Mike Squires (baseball)

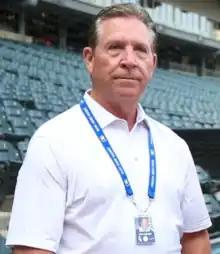
Squires in 2017

Michael Lynn Squires (born March 5, 1952) is an American former Major League Baseball player who played for the Chicago White Sox primarily as a first baseman in 1975 and from 1977 to 1985. He won the American League Gold Glove Award at first base in 1981. Squires was best known as a defensive player, often coming on in late inning situations when the White Sox had a slim lead. He did not have the typical power associated with a corner infielder, never hitting more than two home runs in a season. Nonetheless, he was a valuable member of the White Sox of the early Tony La Russa era, particularly in their 1983 AL West championship run.